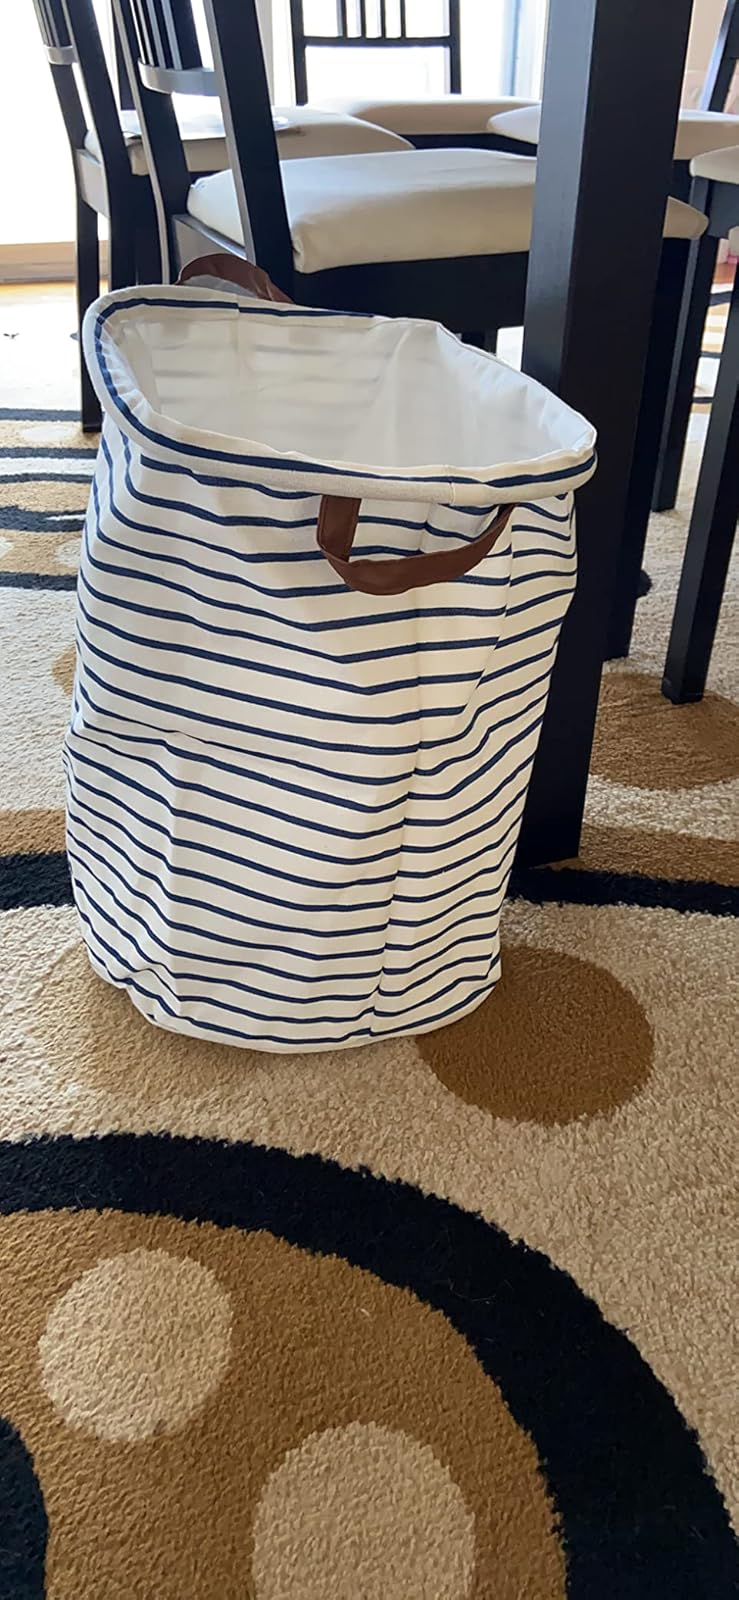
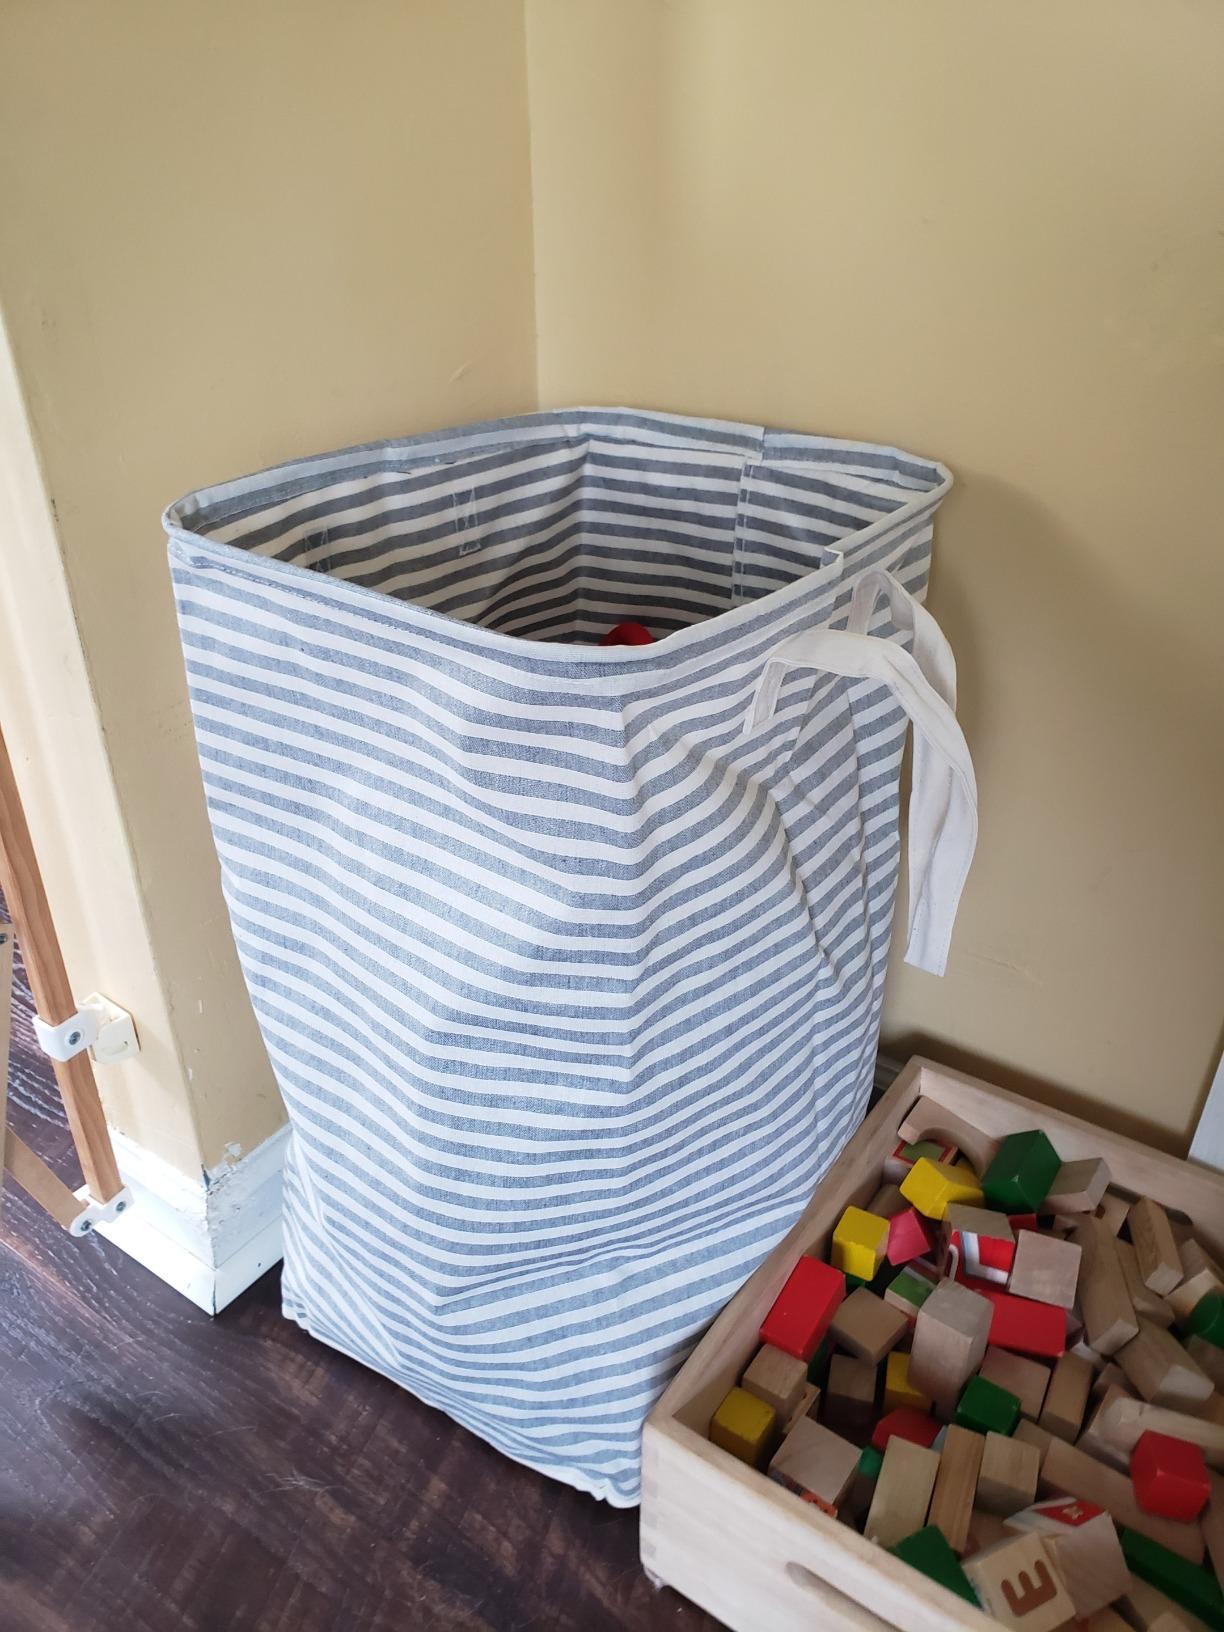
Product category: items_hamper
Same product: no